Olona

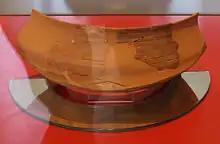
Fragment of a bell-shaped vase connected to the culture of Remedello and dating back to the III millennium BC: it is the oldest archaeological find found in Legnanese

There are three hypotheses on the origin of the toponym "Olona". The first supposes that the name of the river is connected to the Celtic root , which means "large", "valid" in reference to the use of its water.